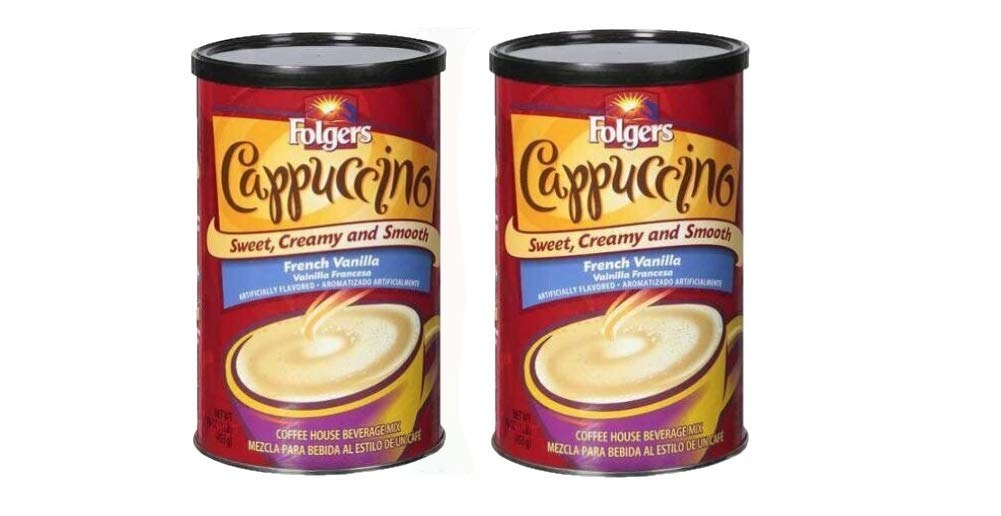
Item Name: Folgers medium roast Cappuccino French Vanilla 16 oz (2 pack)
Bullet Point 1: Sweet, Creamy, and Smooth
Bullet Point 2: Instant Coffee Beverage Mix
Bullet Point 3: Serve hot or ice blended
Value: 32.0
Unit: Ounce

Price: 6.255